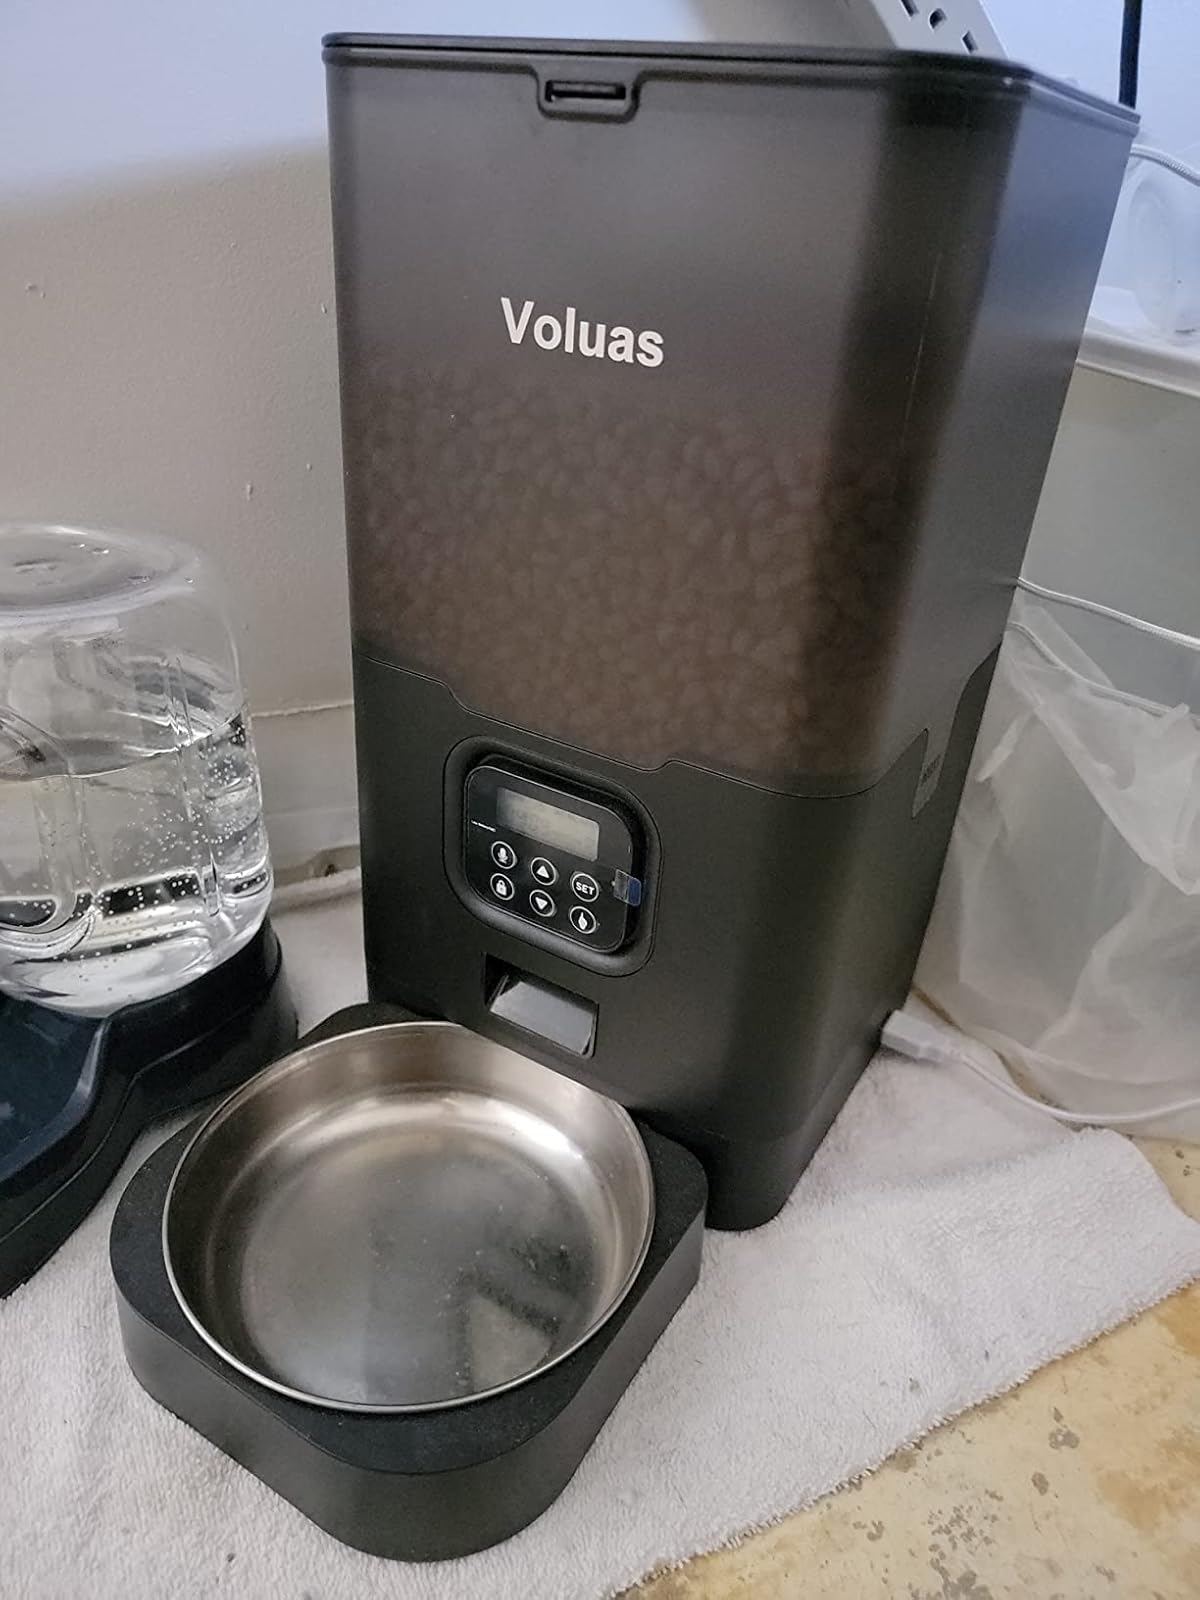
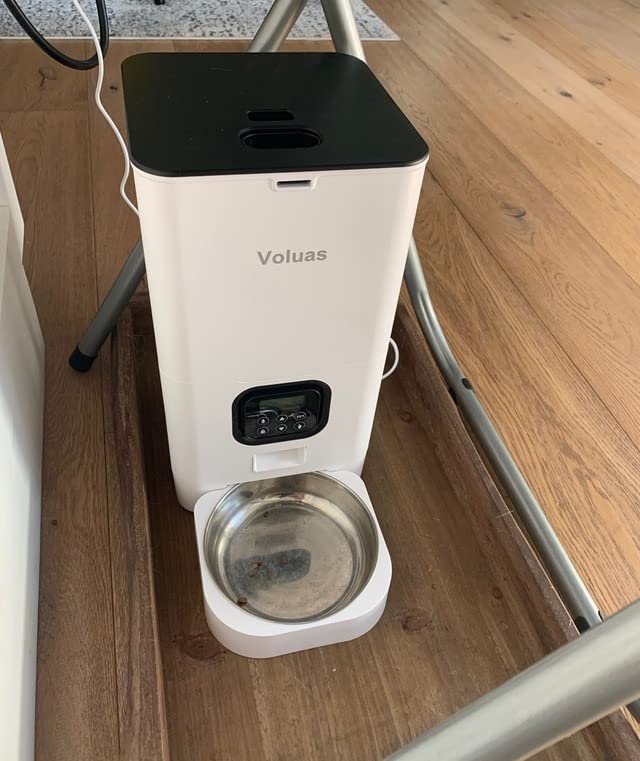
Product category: items_feeder
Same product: no